Poolhall Junkies

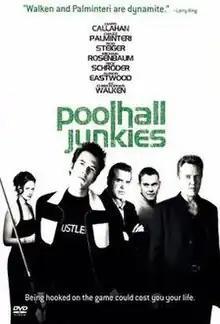

Poolhall Junkies is a 2002 comedy-drama thriller film co-written, starring and directed by Mars Callahan. It is the story of a pool hustler who is opposed by his former mentor, with a new prodigy, in a climactic big-stakes nine-ball match.